Turtleheart

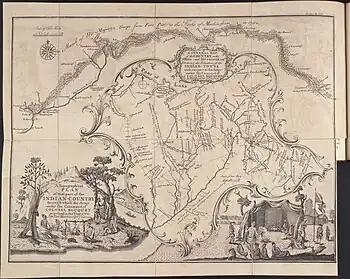
Thomas Hutchins Map of Henry Bouquet's 1764 Expedition

Turtleheart (Turtle's Heart or Tortle's Heart, his unami name was "Tahkoxitèh") was a Delaware (Lenape) principal warrior and chief who lived during the French and Indian Wars, and Pontiac's War. He and Lenape Chief Killbuck represented the Delaware Nation at the Treaty of Fort Stanwix in 1768.